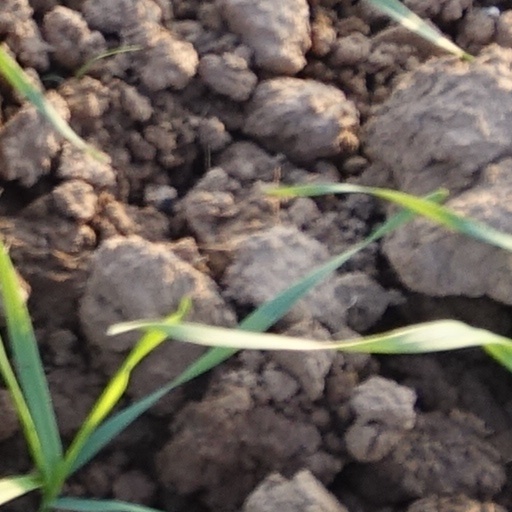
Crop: wheat